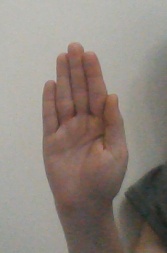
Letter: seen